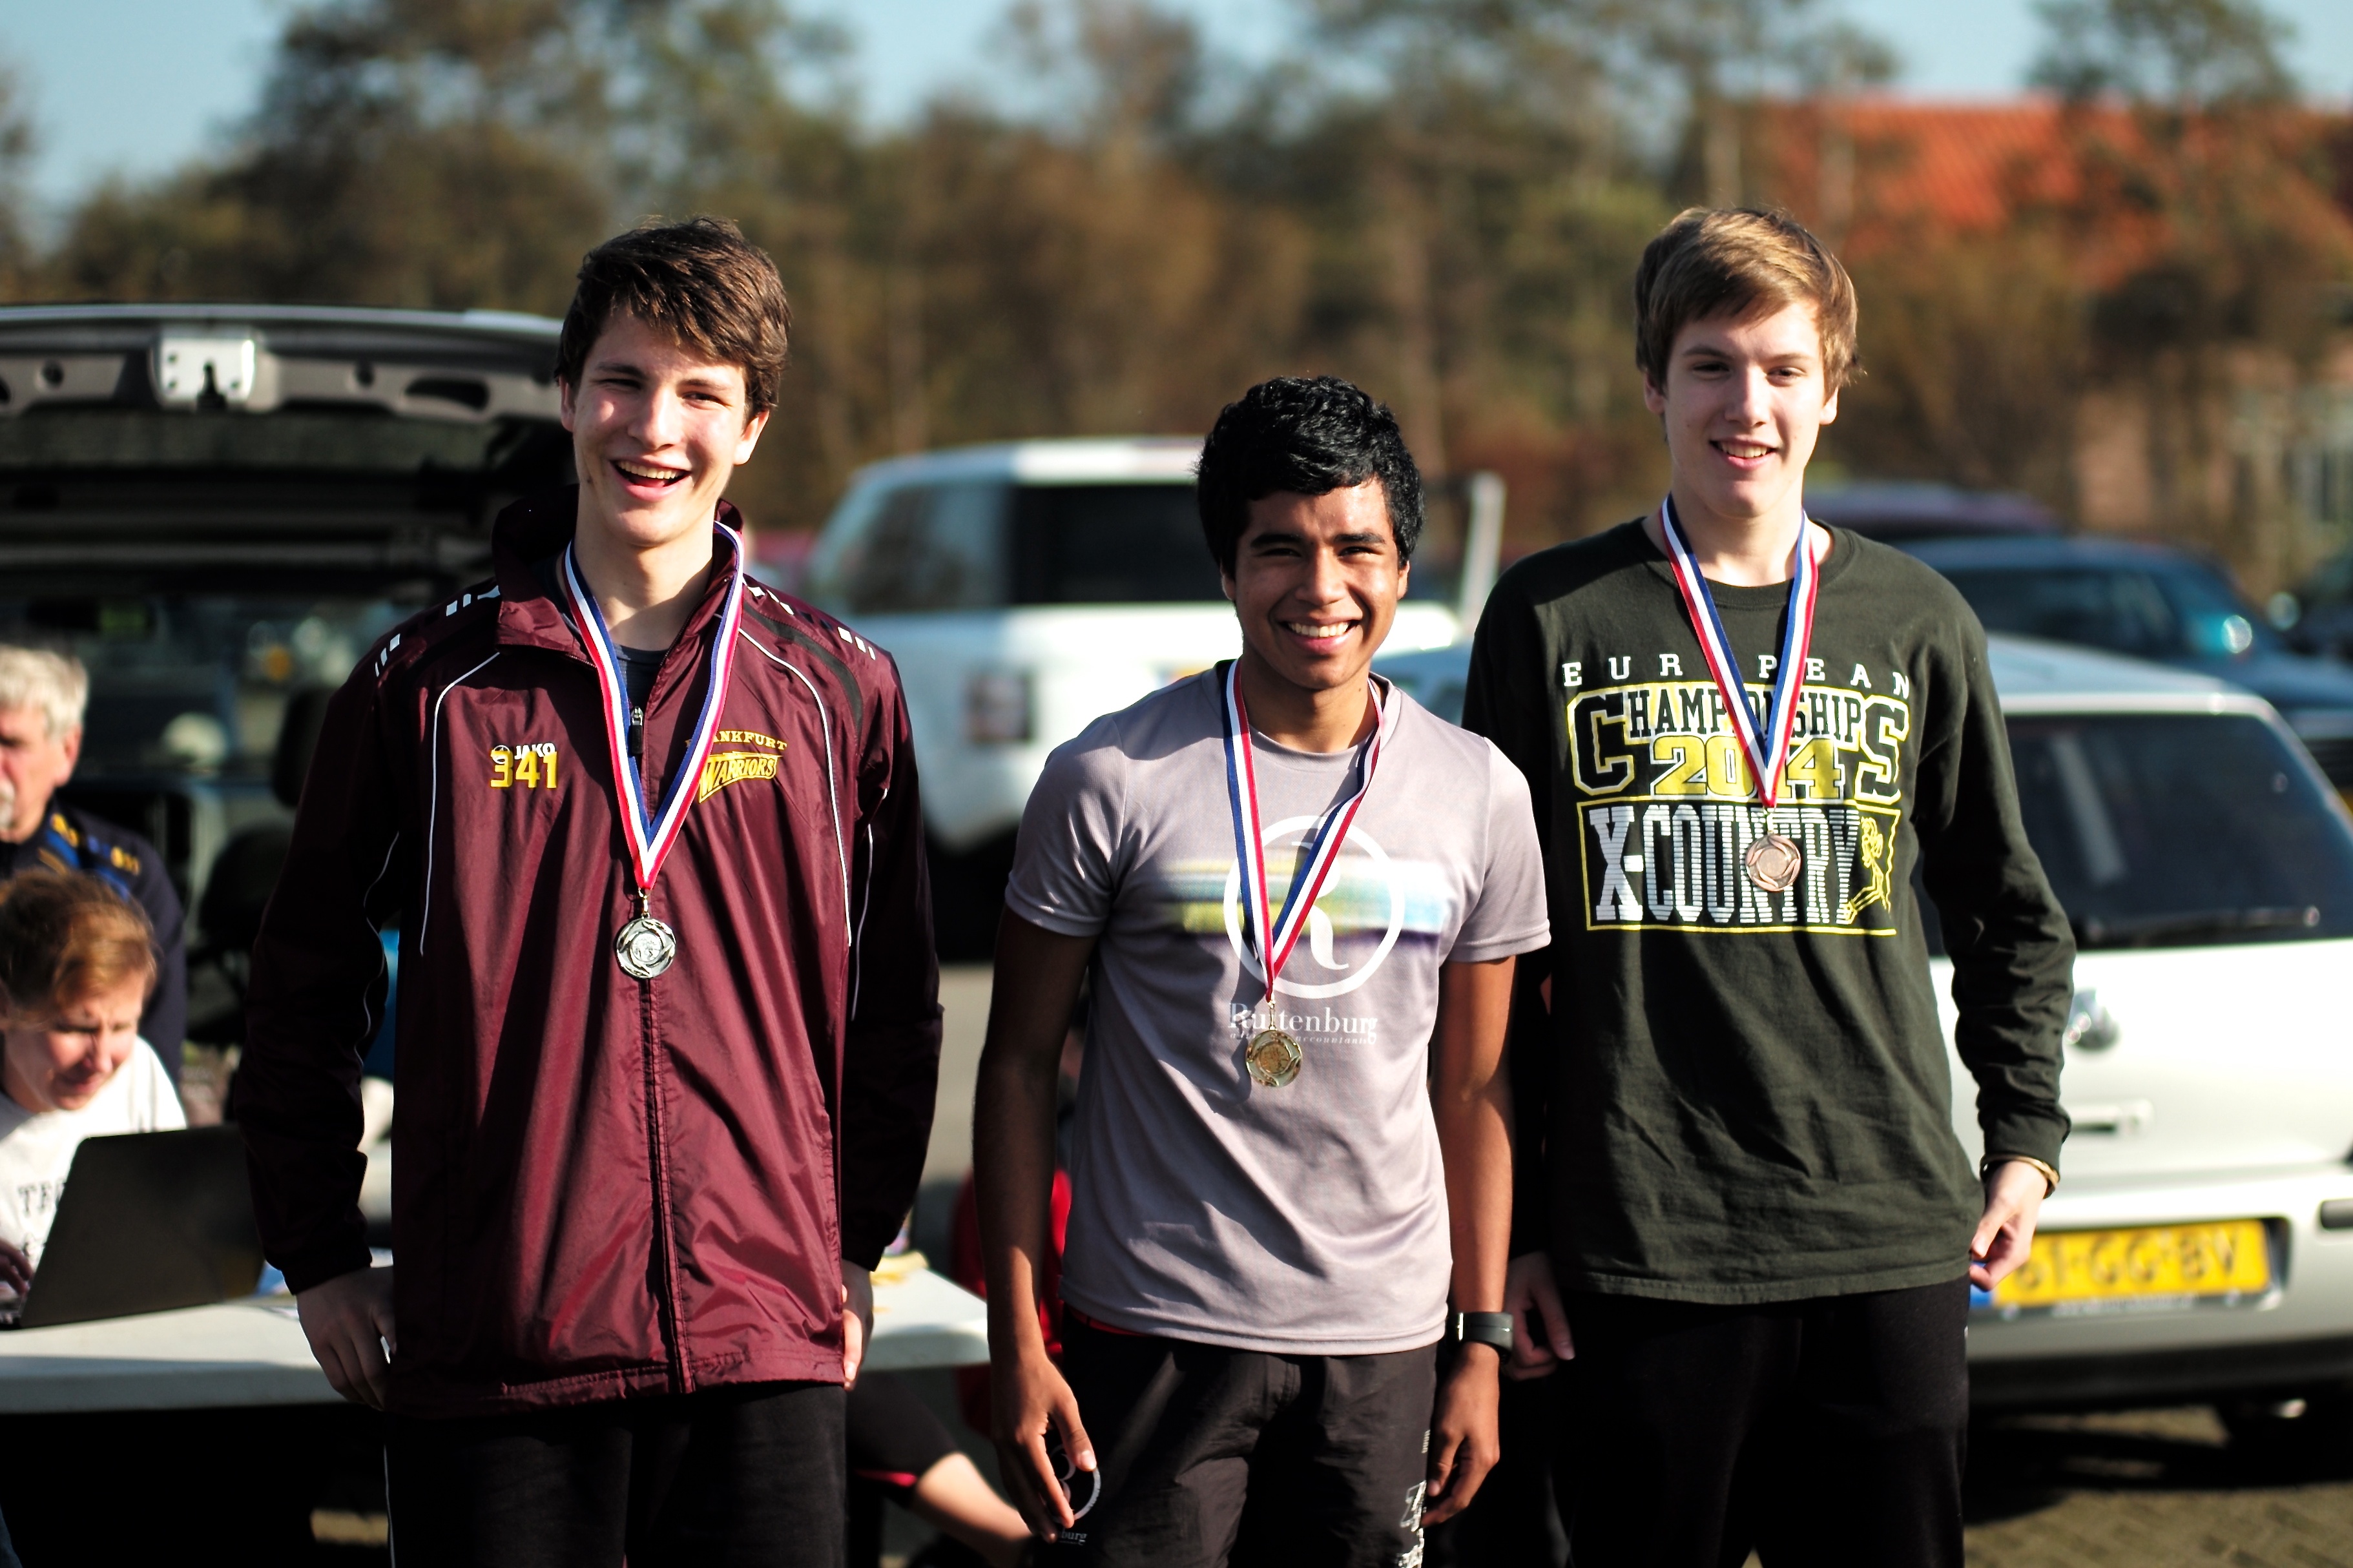
person, girl, sport, lake, boy, running, run, europe, high, runner, ash, crosscountry, race, competition, holland, netherlands, m, team, school, runners, endurance, junior, leica, 240, varsity, athletics, meet, xc, valkenburg